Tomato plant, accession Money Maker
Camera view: horizontal (90 deg, fisheye); turntable rotation: 180 degrees
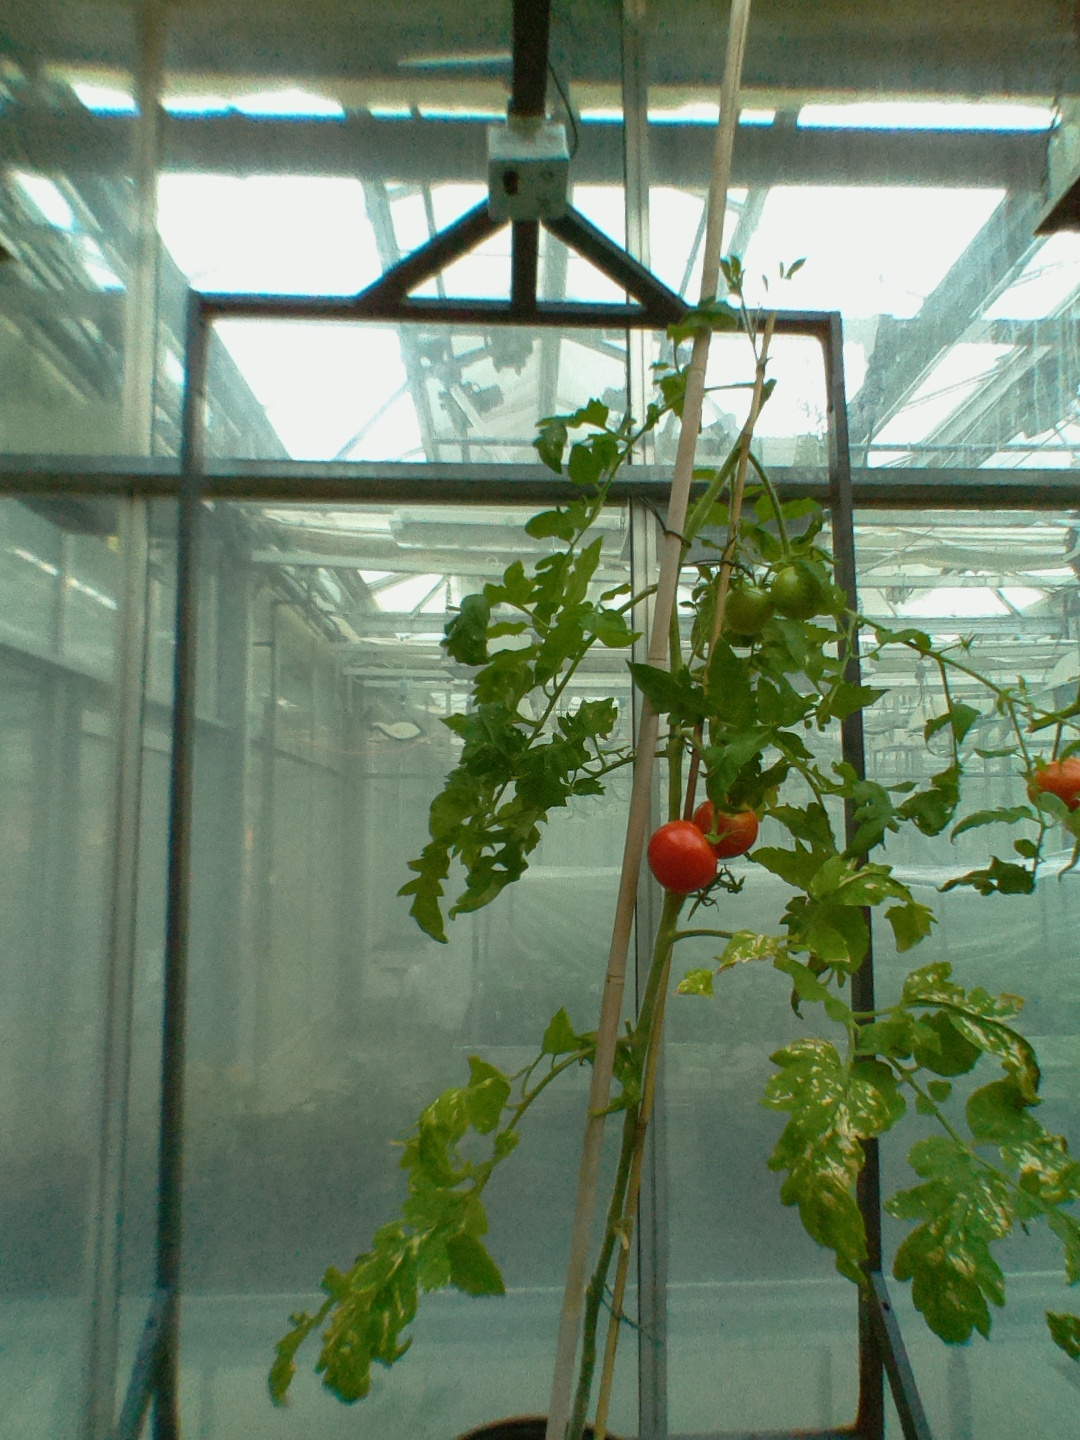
BBCH growth stage 85: 50%-60% of fruits show typical fully ripe color